Marc Fascher

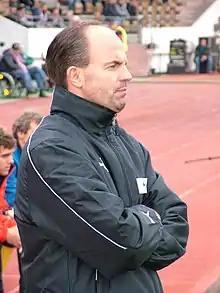
Fascher as coach of Sportfreunde Siegen

Marc Fascher (born 4 August 1968) is a German football manager and former player, who last managed Sportfreunde Lotte.